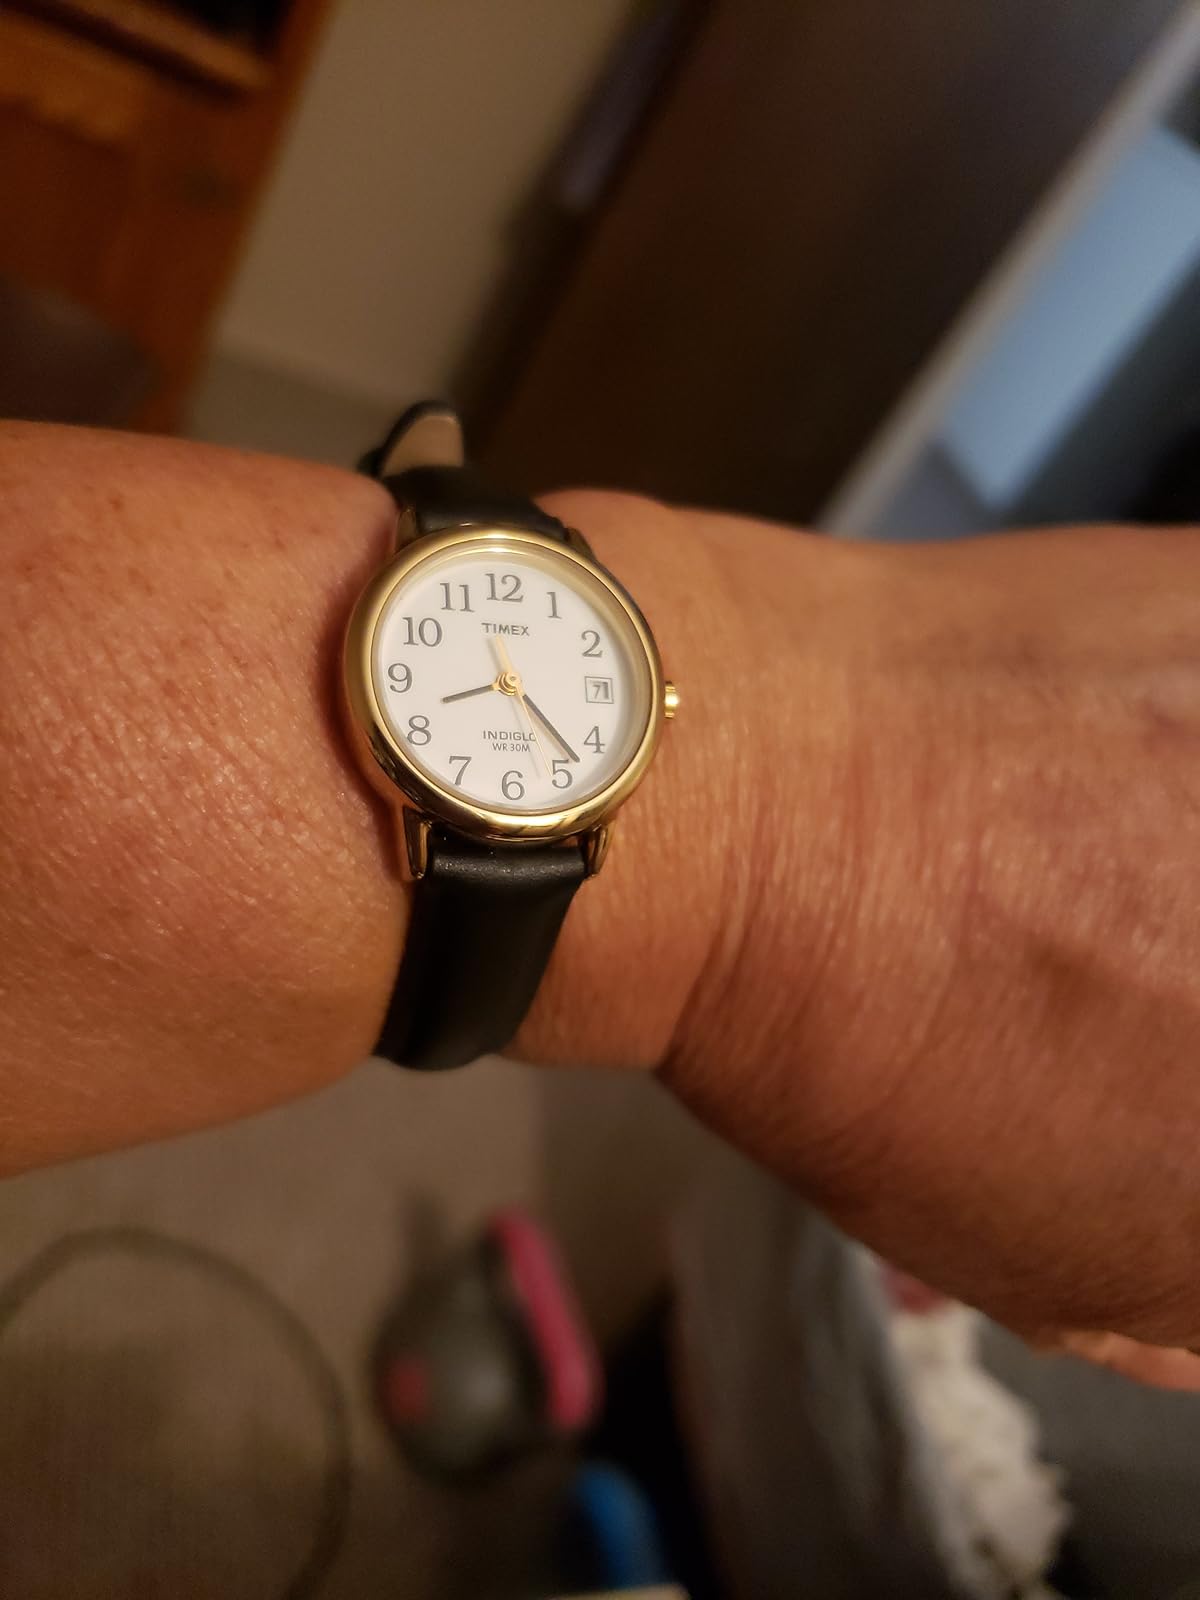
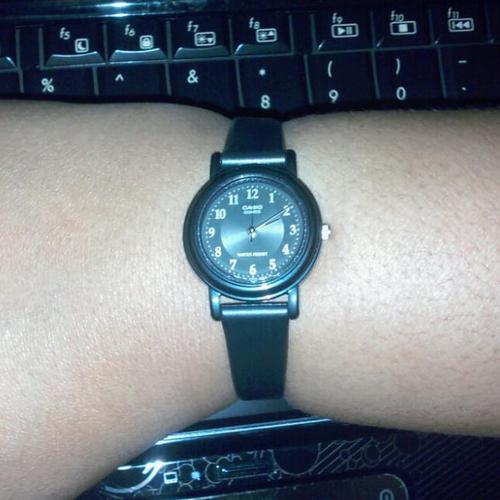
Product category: accessories_watch
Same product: no